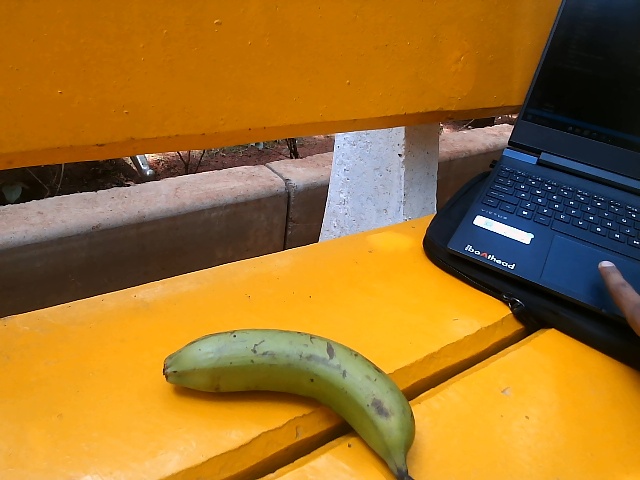
Label: Raw_Banana